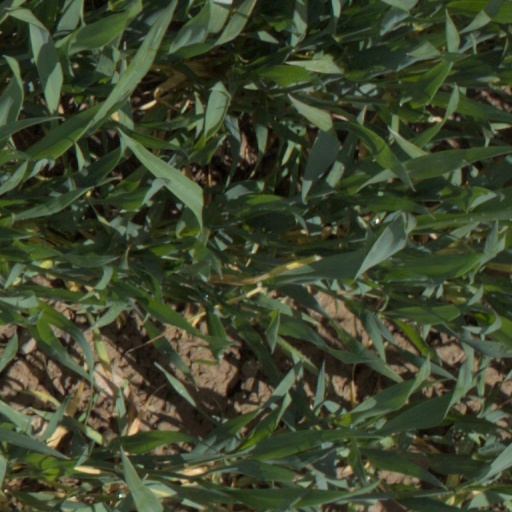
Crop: wheat